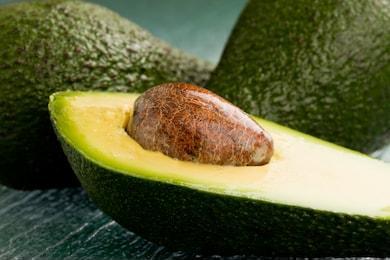
Label: others